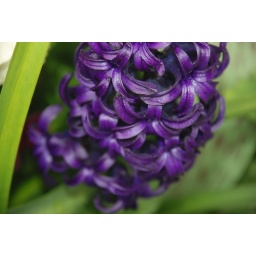
in a pot at capilano suspension bridge in bc